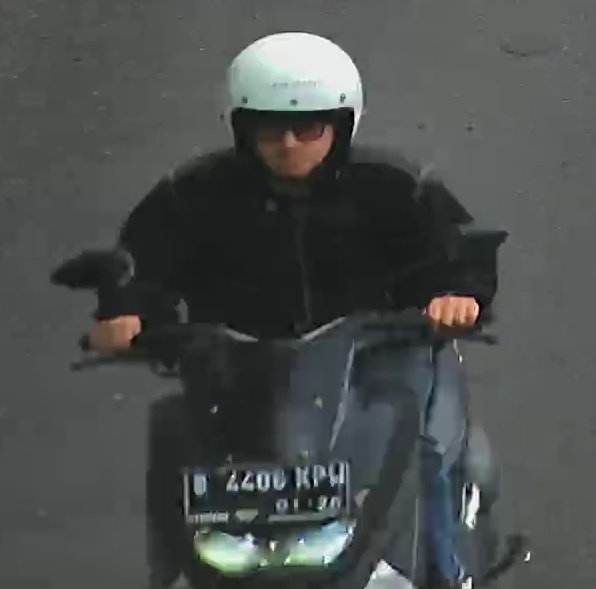
person-with-helmet: 1
person-without-helmet: 0